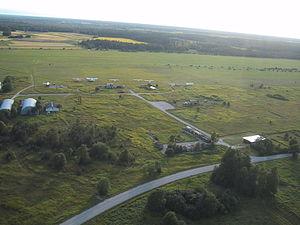
Kuusiku est un petit bourg de 171 habitants qui se trouve dans la commune de Rapla de la région de Rapla en Estonie.